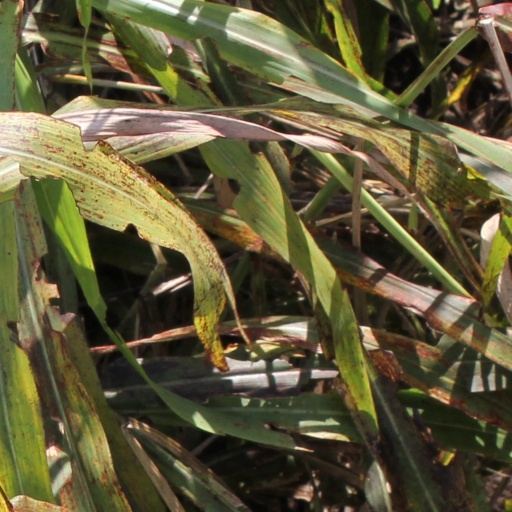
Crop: sorghum